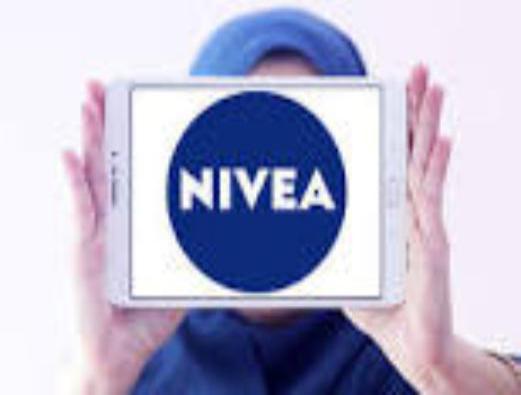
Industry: Necessities